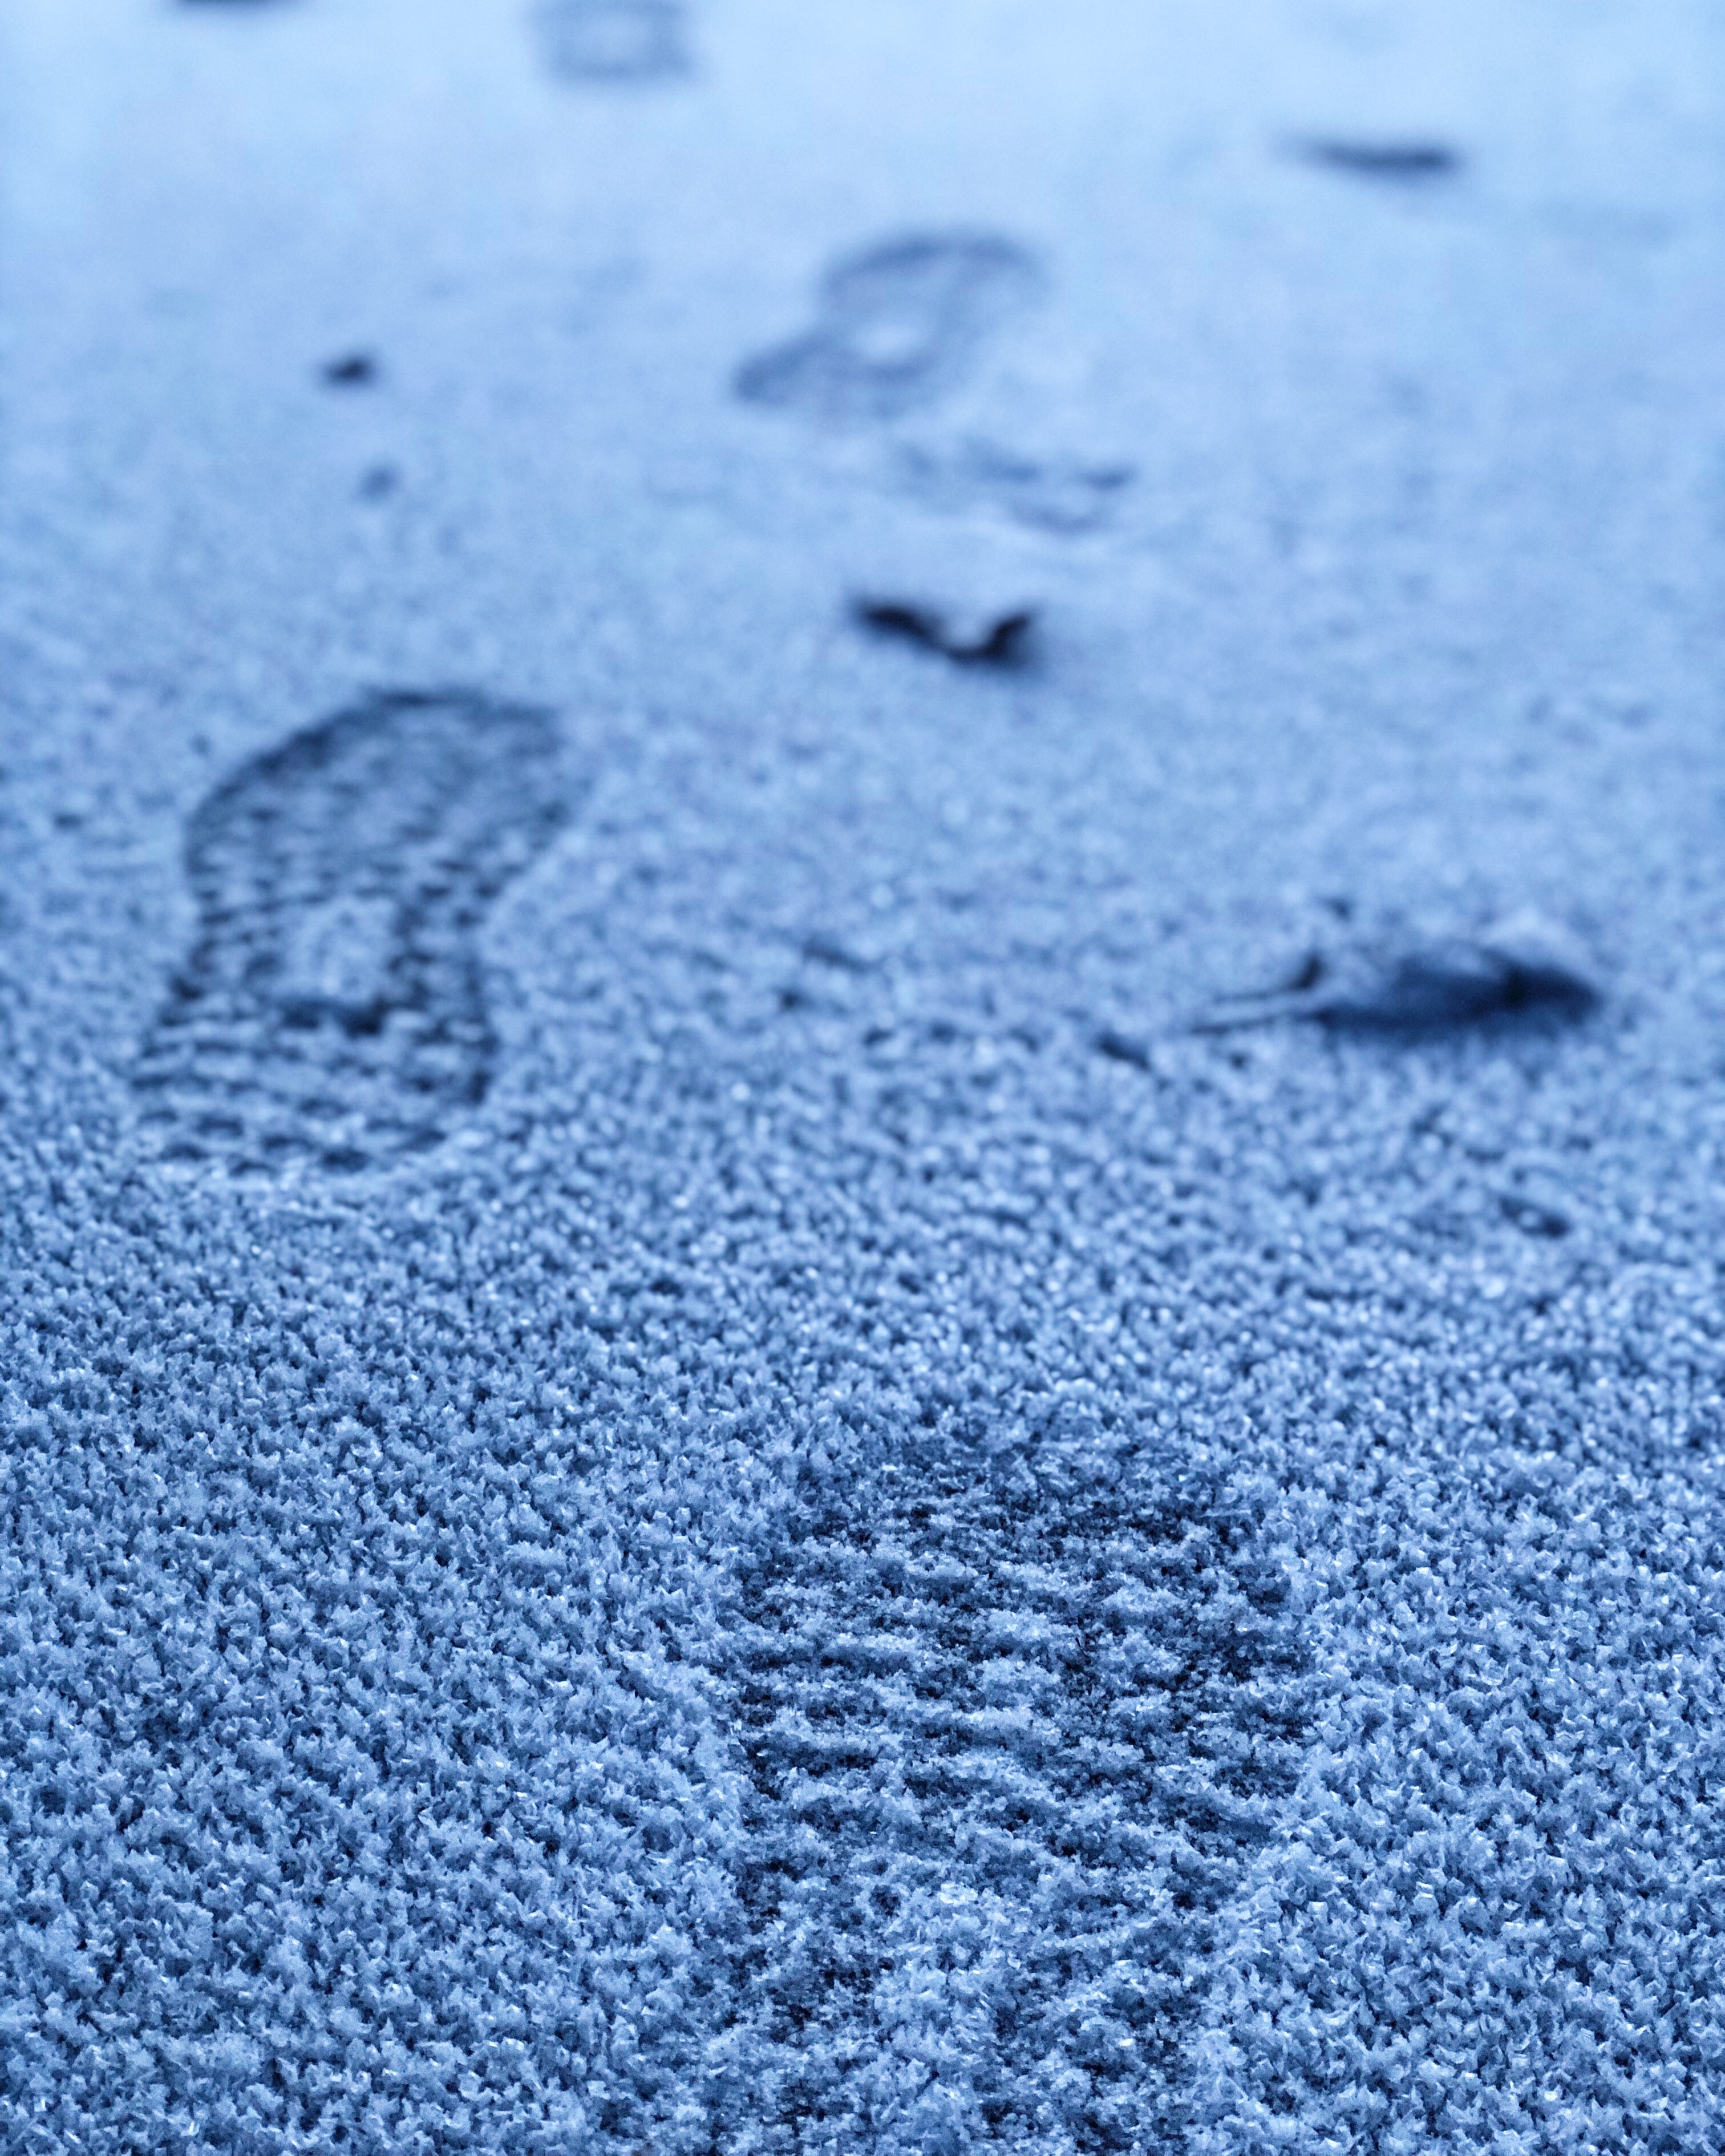
blue, water, sky, frost, pattern, winter, sea, reflection, ocean, ice, wave